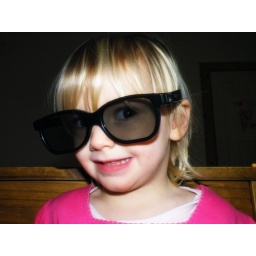
These are my 3D glasses from Coraline the movie! Poppy looked really cute in them.